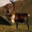
Label: deer